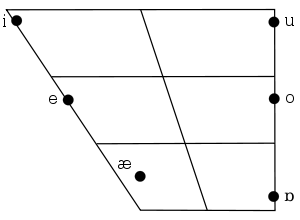
Le persan est une langue indo-européenne. C'est la langue officielle et majoritaire de l'Iran, de l'Afghanistan et du Tadjikistan. Le persan est une langue notable mais minoritaire à Bahreïn, en Irak, à Oman, au Qatar et aux Émirats arabes unis. Le dari, dialecte du persan, également appelé persan afghan ou persan oriental, est une langue officielle en Afghanistan ; il est parlé également en Iran et au Pakistan. De même, le tadjik, autre dialecte du persan, est la langue officielle du Tadjikistan et également parlé au Kirghizistan, au Turkménistan, en Ouzbékistan, et dans une moindre mesure au Kazakhstan. Le persan ou l’une de ses langues-sœurs est également parlé en Azerbaïdjan, en Russie et en Ouzbékistan. Jadis, du XVIᵉ au XIXᵉ siècle, il fut la langue officielle de l'Empire moghol.